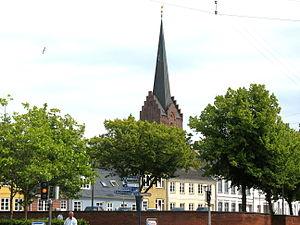
Nakskov est la plus grande des villes de la municipalité de Lolland depuis la réforme communale de 2007. Elle n'en est pas pour autant le chef-lieu, qui revient à la cité voisine de Maribo.